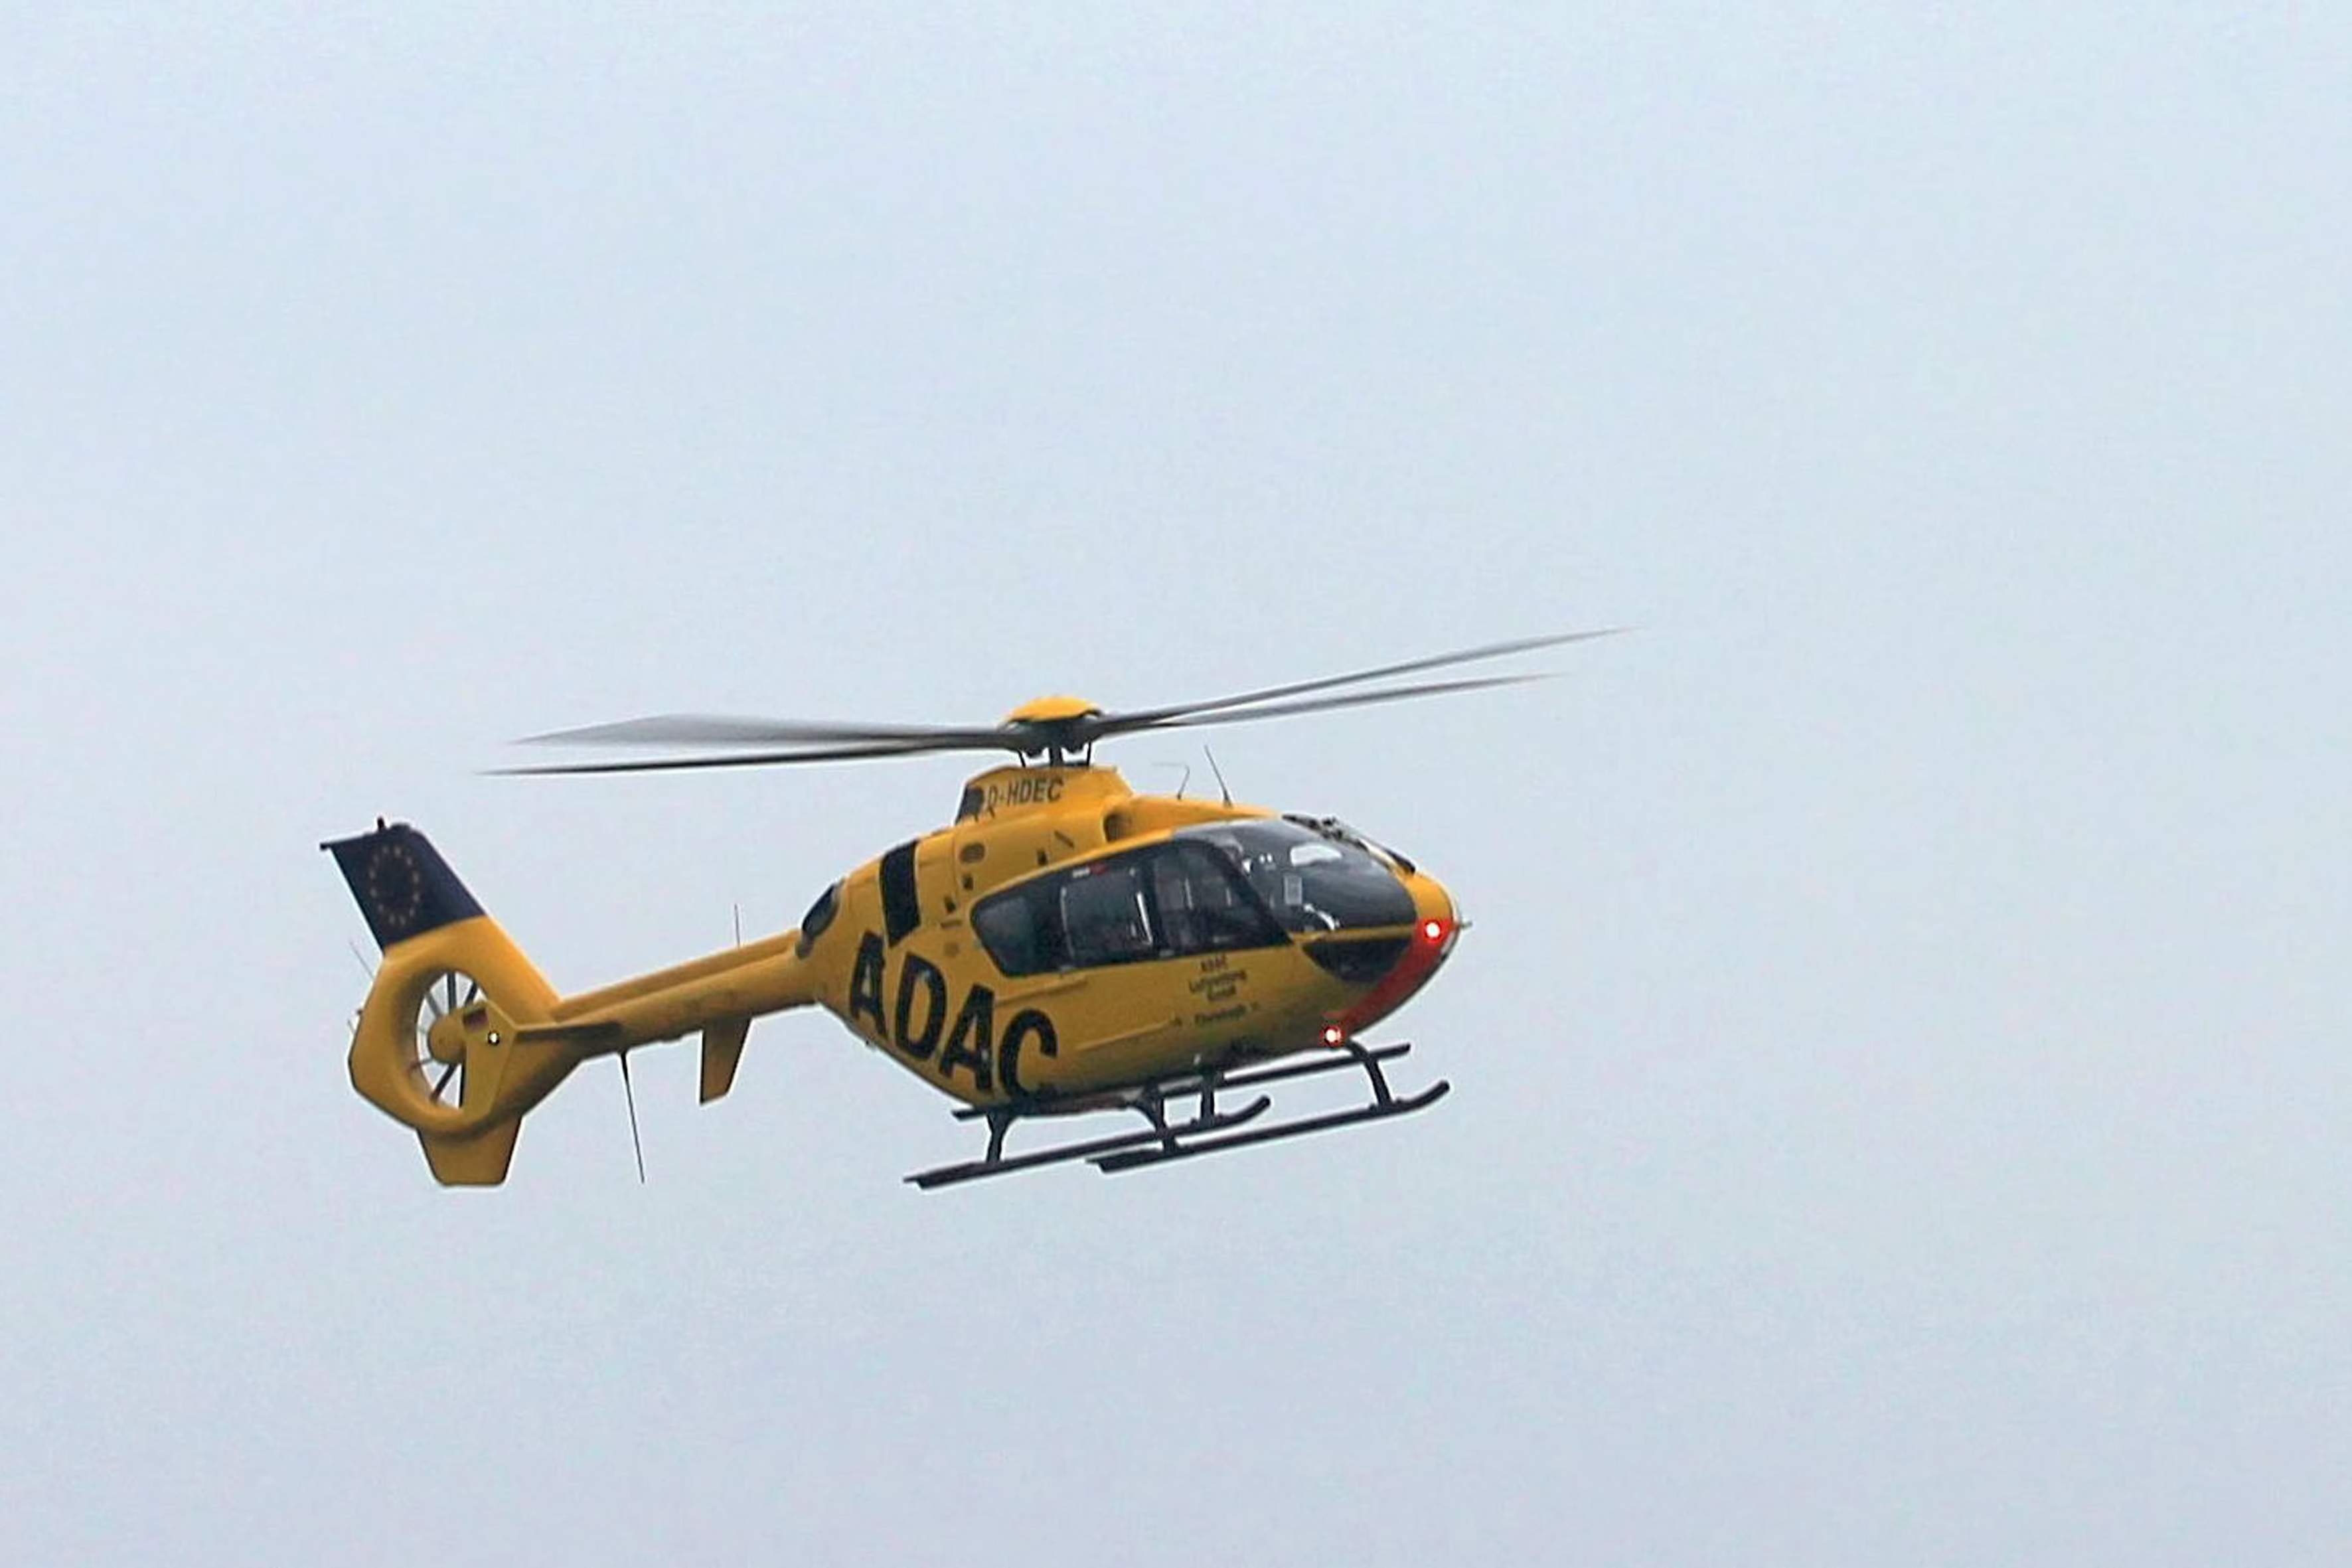
aircraft, vehicle, aviation, helicopter, adac, rotorcraft, rescue helicopter, rescue flight monitors, atmosphere of earth, helicopter rotor, military helicopter, bell uh 1 iroquois, bell 412, bell 214